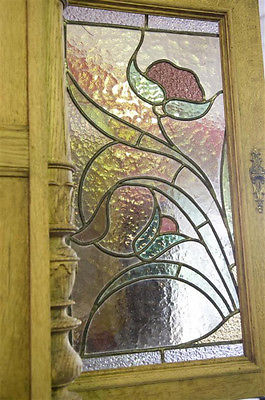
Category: cabinet